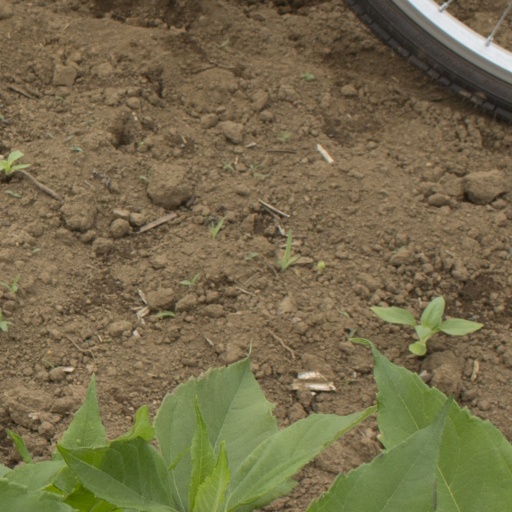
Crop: Jerusalem artichoke